Harry's Cafe de Wheels

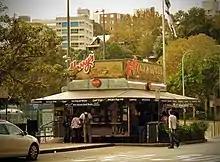

Harry's Cafe de Wheels is an iconic pie cart located on Cowper Wharf Road in Woolloomooloo, Sydney, Australia, near the Finger Wharf and Fleet Base East.